Risto Siliqi

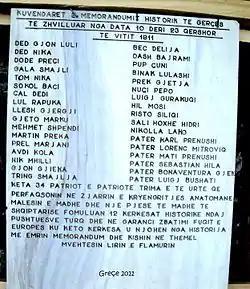
Monument in remembrance of Gërçe Memorandum in 2011, with Siliqi's name on it

The political situation in Shkodër was turbulent as well. As home of many communities supported by different European powers' interests, there were sharp contradictions and not enough support for the newly created Albanian state. Risto started working immediately on the unification of stance between Christian and Muslim communities. At that time, there were two main propagandist press-organs in Shkodër: "Taraboshi" of the Arberesh Terenzio Tocci, openly pro-Italian, and "Seda-i Millet" (Nation's Voice) of Musa Juka, pro-Turkish. At the same time, Essad Pasha Toptani had already established his area of control in central Albania, supported by the participants of the London Conference of 1912–13, and his propaganda units were also established in Shkodër. Siliqi managed to take an open stance against all of these. He was a founding member of the patriotic club "Lidhja Shqiptare" (Albanian League), and editor-in-chief of the newspaper "Shqypnija e Re" (New Albania), with Hil Mosi as director and Karlo Suma as treasurer. Beside the patriotic activity, the twice-a-week newspaper gave him the possibility to publish many of his creations which he could not publish as a book due to financial issues. Siliqi resigned from the "Lidhja Shqiptare" due to his disagreement on calling the Montenegrin side for military help in order to suppress the Essadist and pro-Turkish units in Shkodër. He joined the volunteer units that went to aid Prince Wied against the Muslim rebels of Haxhi Qamili. The Montenegrin invasion of Shkodër of 1914 during World War I found Siliqi there; he was immediately arrested together with Luigj Gurakuqi. speed trialed, and received a death sentence. The Austri-Hungarian offensive against Montenegro and the capitulation of the later saved his life.